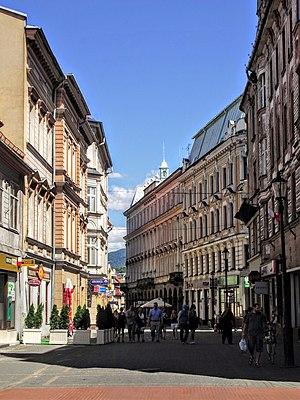
Une zone piétonne, zone piétonnière, zone pour piétons, plateau piétonnier d'une ville est un ensemble de rues et de ruelles où la circulation est réservée aux piétons et souvent également aux cyclistes.